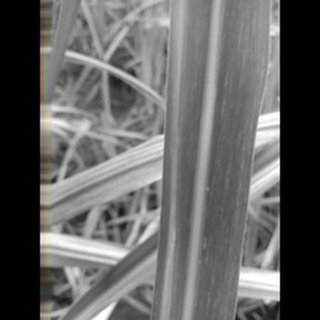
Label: sugarcane_mosaic